Kevin Taft

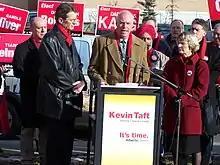
Kevin Taft making a campaign speech in Calgary during the 2008 provincial election

In December 2000, Taft announced he would seek the Alberta Liberal Party nomination for the next provincial election, "citing his frustration with Tory policies in health care and power deregulation". He won the nomination for Edmonton-Riverview in January 2001. He was elected, defeating Progressive Conservative candidate and former city councillor Wendy Kinsella.